MFSD6L

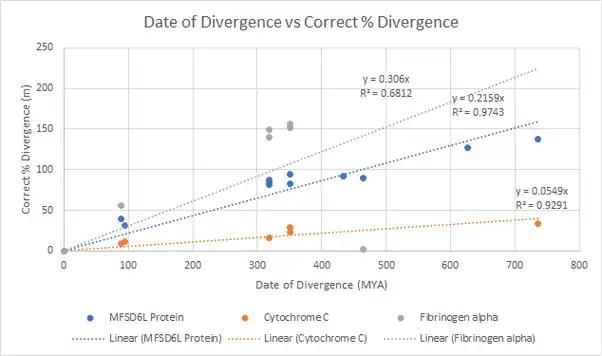
A corrected % divergence chart of the MFSD6L protein. Cytochrome C and Fibrinogen Alpha Chain is also added for comparison.

A disease associated with the MFSD6L gene is the Tetralogy of Fallot, which is a series of four congenital heart defects that can cause low oxygenation of blood. This is due to a ventricular septal defect that causes the mixing of oxygenated and deoxygenated blood in the left ventricle of the heart.